Deir ez-Zor campaign (2017–2019)

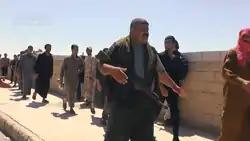
ISIL prisoners of war in the custody of the SDF after surrendering during the campaign in October 2017.

Between 9 and 10 October, the SDF captured four villages while advancing on the Euphrates river's eastern bank. Around a dozen SDF fighters were executed after ISIL recaptured al-Jazrah oilfield on 12 October. Many SDF fighters were killed and executed on 15 October after ISIL attacked their positions on the provincial border between al-Hasakah and Deir ez-Zor, infiltrating several checkpoints and outposts along the main road between Al-Salhiyah and Sor. Syrian military reports said on 19 October that the SDF had allowed Russian troops to enter and take control of Conoco gas field, despite both the SDF and the SAA trying to take control of al-Omar oil field from ISIL. Laila al-Abdullah, the spokesperson of the SDF, announced that they had captured the al-Omar oil field after a military operation in early hours of 22 October, and were clashing with ISIL fighters in an adjacent housing complex. SOHR stated that it had entered the oilfield after pro-Syrian government forces withdrew following an ISIL attack on them.